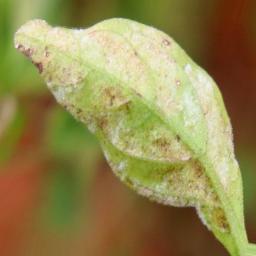
Label: powdery mildew